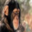
Label: chimpanzee